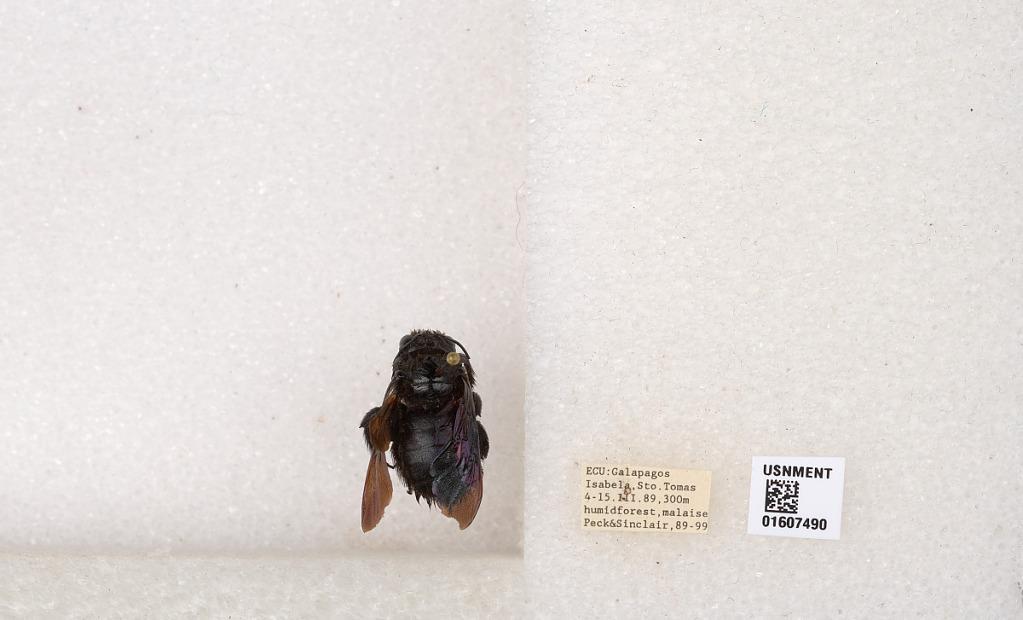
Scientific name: Xylocopa (Neoxylocopa) darwini Cockerell
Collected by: Peck & Sinclair
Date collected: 1989-3-4
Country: Ecuador
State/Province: Galapagos
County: Isabela
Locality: Isabela, Sto. Tomas
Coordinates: -0.955426, -90.9623